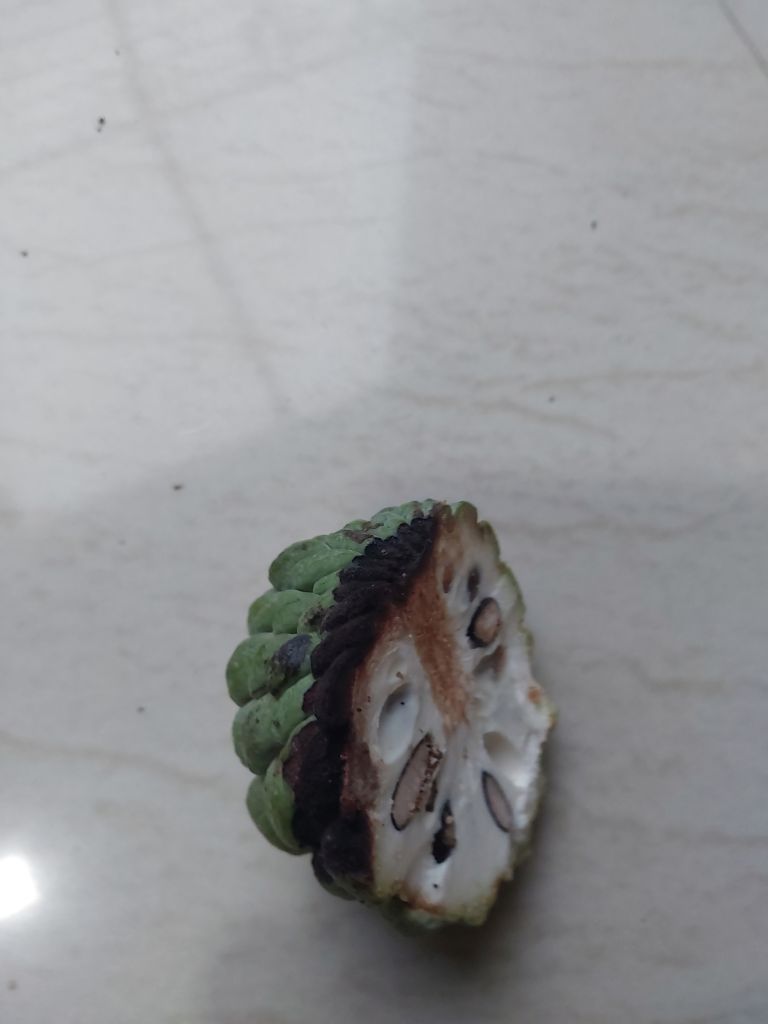
Disease label: Diplodia Rot